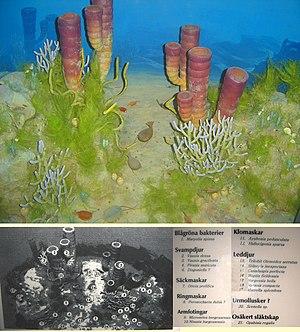
Faune du Cambrien (Museum d'Histoire Naturelle de Stockholm) (Image personnelle)
Le Cambrien, qui s'étend de −541 ± 1,0 à −485,4 ± 1,9 millions d'années, est la première, et la plus ancienne, des six périodes géologiques du Paléozoïque. Cette période succède à l'Édiacarien et précède l'Ordovicien.